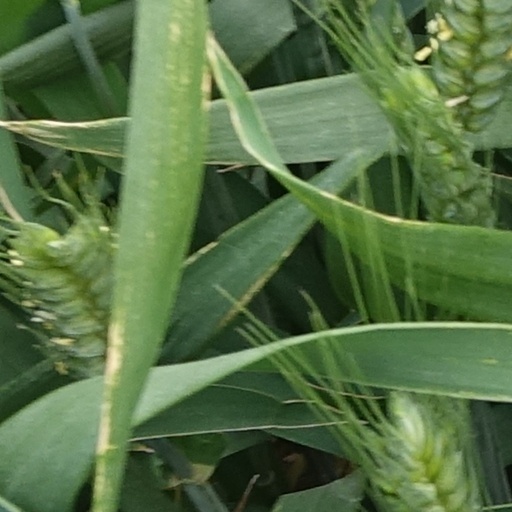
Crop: wheat